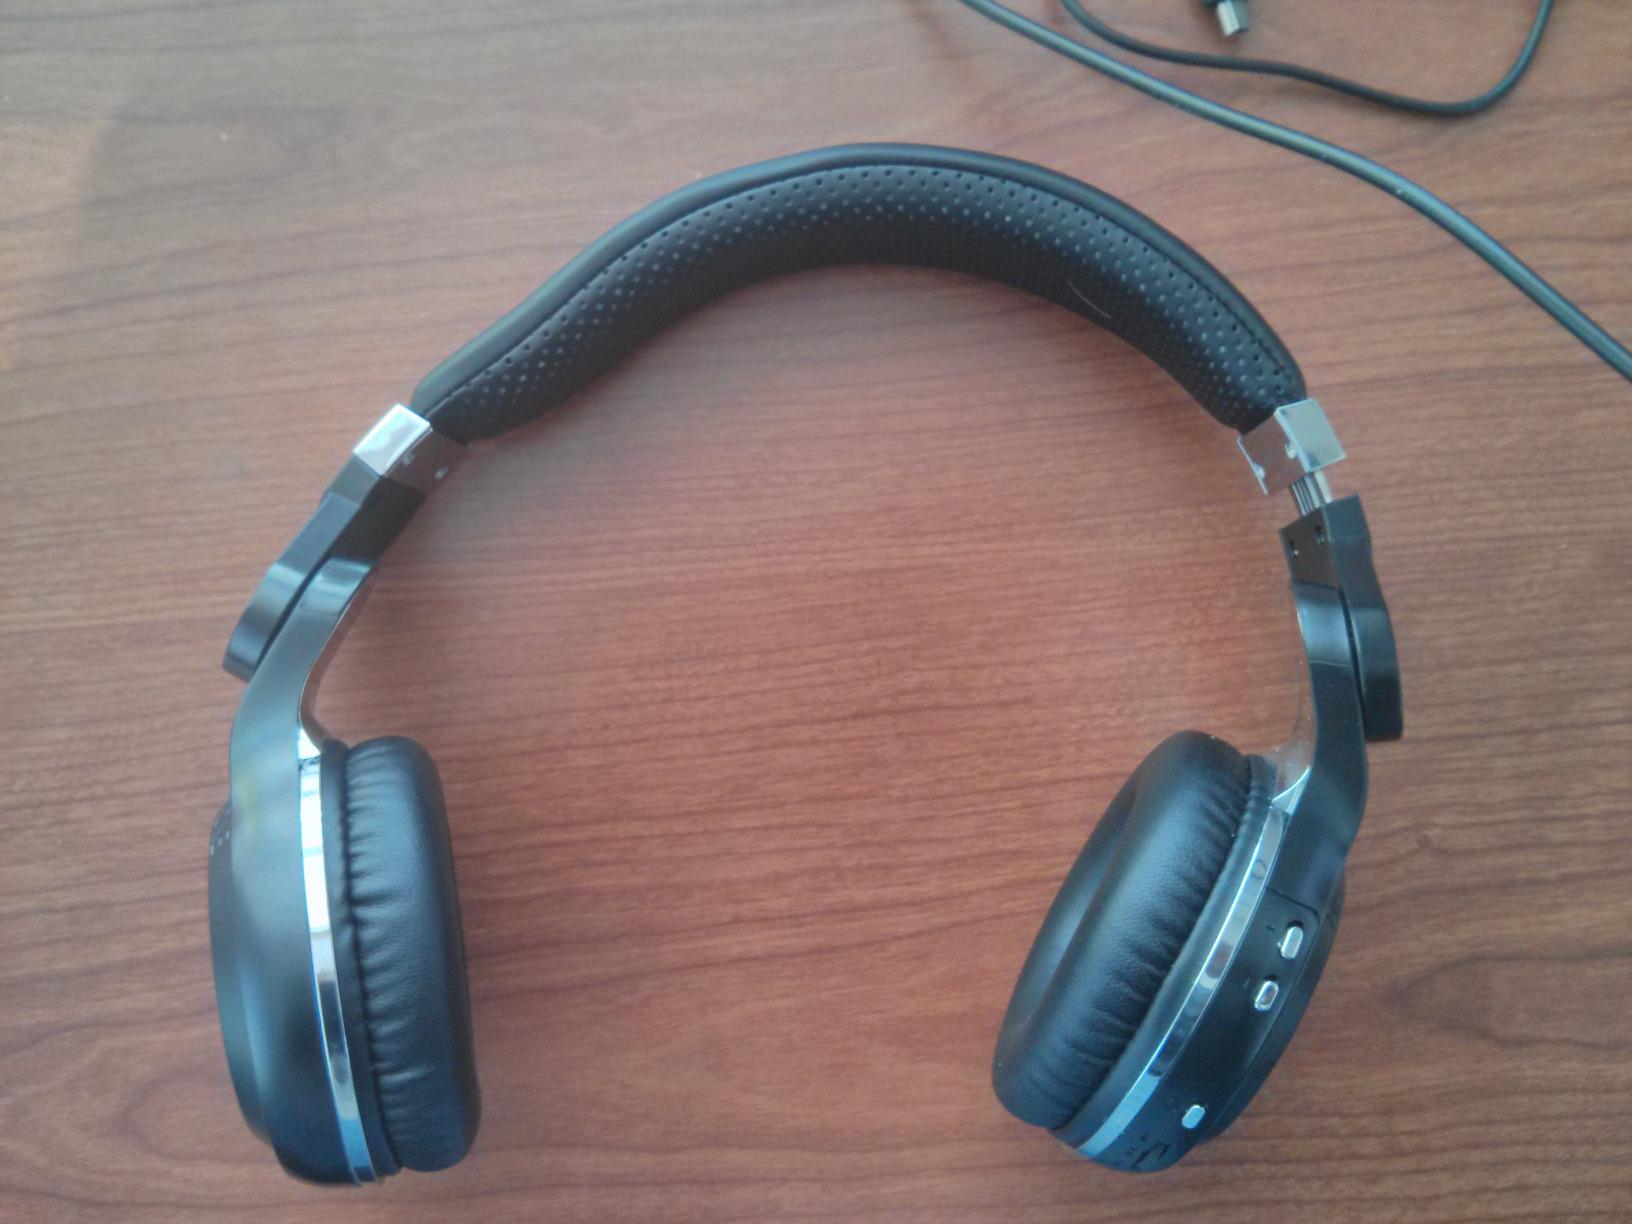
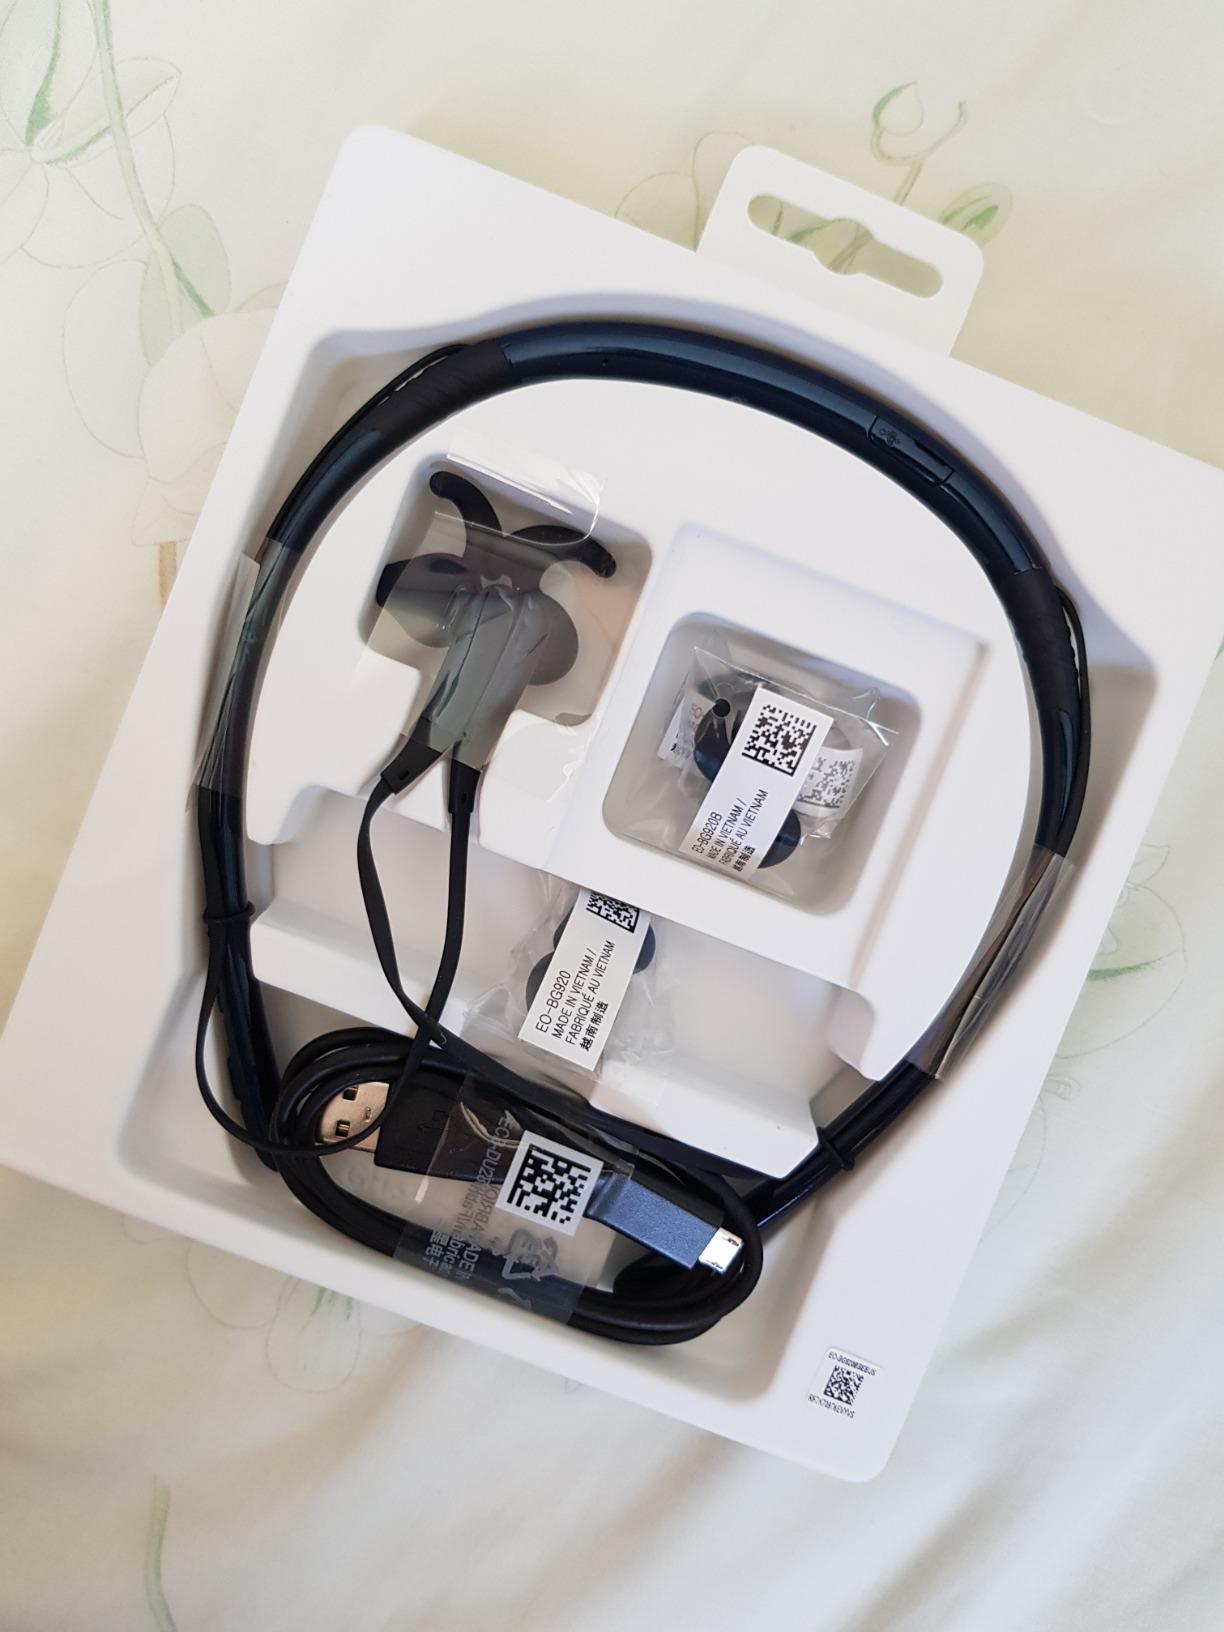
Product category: headphones
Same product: no